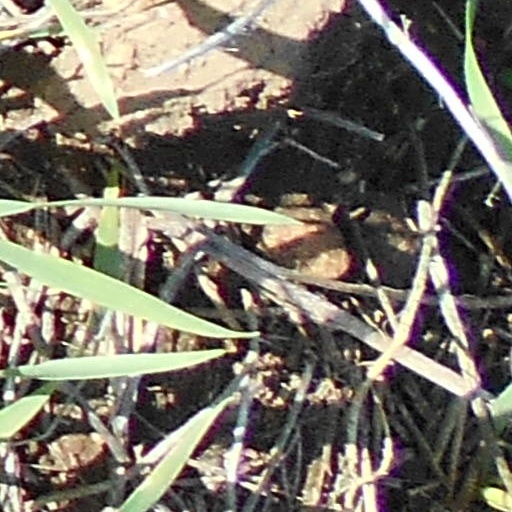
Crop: wheat